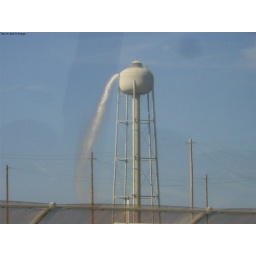
Pad A Water Tower Runeth Over (Most likely cycling the water out. That whole tower empties in 20 secounds!)